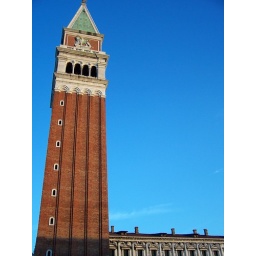
italianblues; from an overcrowded river bus in the water city of the world.